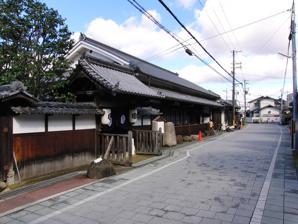
Building: Kōriyama-shuku Honjin
Country: Japan
Year built: 1718
Building in Osaka Prefecture, Japan Kōriyama-shuku Honjin 郡山宿本陣 Kōriyama-shuku Honjin Show map of Osaka Prefecture Show map of Japan General information Town or city Ibaraki , Osaka Prefecture Country Japan Coordinates 34°16′32.8″N 135°26′9.0″E / 34.275778°N 135.435833°E / 34.275778; 135.435833 Opened 1718 National Historic Site of Japan Interior The Kōriyama-shuku Honjin ( 郡山宿本陣 , Kōriyama-shuku Honjin ) is a  surviving Edo Period honjin complex located in the city of Ibaraki , Osaka Prefecture in the Kansai region of Japan. The complex was designated a National Historic Site in 1948. It was also referred to as the Tsubaki Honjin ( 椿の本陣 ) after a large Camellia japonica tree by its main gate. History A honjin ( 本陣 ) was an inn for government officials, especially for daimyō and other representatives of the Tokugawa shogunate , which were generally located in post stations ( shukuba ) on major highways during the later part of the Edo period . Many of the honjin began as personal residences of village and town leaders, and expanded to include walls, gates and other features after their official designation, and in return the owners gained various special rights, including the right to a surname and to being allowed to wear a sword. The honjin were most typically used by daimyō and part of their entourages when traveling to-and-from Edo on sankin kōtai .  General travelers, regardless of status or money, were not able to stay at honjin . In the case of the Kōriyama honjin , it was located on the Saigoku Kaidō ( 西国街道 ) , the main highway connecting Kyoto with Shimonoseki . This was the route used by most of the daimyō of western Japan, and contained 50 post stations, of which Kōriyama-shuku was the third stop from Kyoto. It is located almost in the middle of the route between Fushimi in Kyoto and Nishinomiya . The current structures date from 1718, when the honjin was rebuilt after  a fire. The lodging book from 1696 ( Genroku 9) to 1872 ( Meiji 3) is preserved. According to these records daimyō on sankin kōtai stayed at the inn on average of between eight and 15 times per year, although between 1740 and 1750, the average was 30 times and in 1711 and 1863, the number was 45 times. These visits included that of Asano Naganori in 1700, one year before the famous Forty-seven rōnin incident. In addition, Emperor Meiji stayed at the honjin in 1867 when still crown prince , when he visited Chōshū Province . Facing south on the Saigoku Highway, the honjin consists of two main buildings with tiled roofs, three kura storehouses , one barn, and one tea ceremony room . The site is still under private ownership by the original family, and in principle reservations are required for tours, although special public exhibitions are held twice a year, during which no reservations are required. See also List of Historic Sites of Japan (Osaka) References